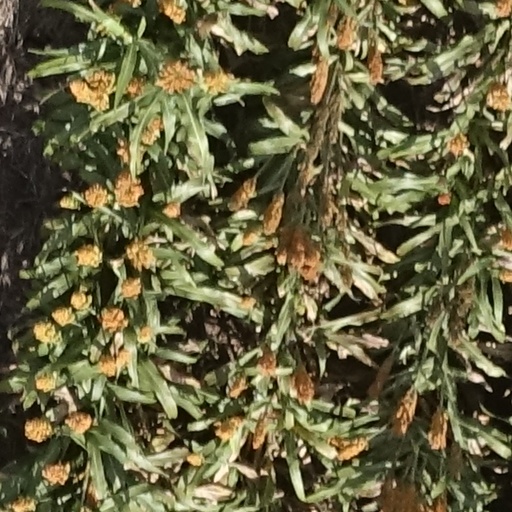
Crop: sorghum